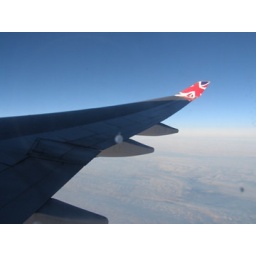
the morning sun just showing on the tip of the plane as we were flying over a cloud sea.